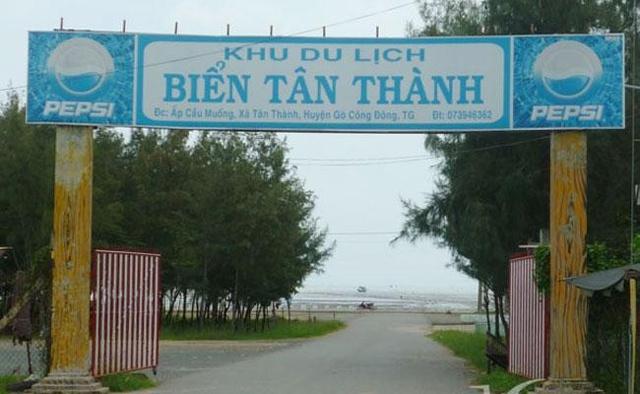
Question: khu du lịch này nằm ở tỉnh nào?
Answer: nằm ở tỉnh tiền giang